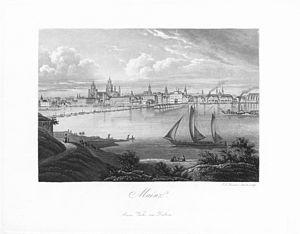
L’histoire de la ville de Mayence, fondée par les Romains, constitue un héritage de plus de deux millénaires.
Un moulin flottant, est un moulin à eau installé sur un bateau dans le cours d'une rivière ou d'un fleuve et qui peut donc se déplacer pour profiter du meilleur courant. Installés sur les fleuves traversant les villes, mais gênant le trafic des bateaux, leur nombre et position étaient réglementés.